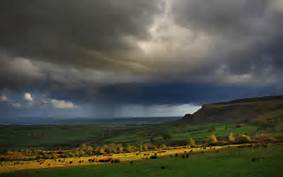
Weather: cloudy or overcast